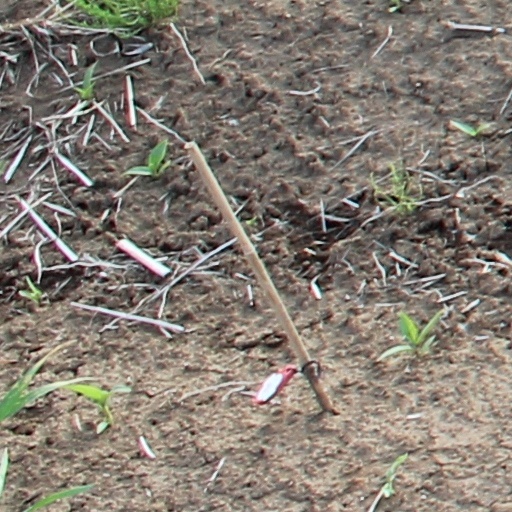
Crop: wheat